2021 Asian Men's Club League Handball Championship

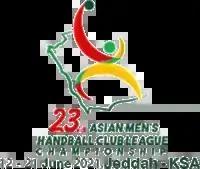
Logo of 23rd AHF Asian Men's Club League Handball Championship

‌The 2021 Asian Club League Handball Championship was 23rd edition of the championship held from 12 to 21 June 2021 at Jeddah, Saudi Arabia under the aegis of Asian Handball Federation (AHF). It was the third time in history that the championship was organised by the Saudi Arabian Handball Federation. It also acted as the qualification tournament for the 2021 IHF Men's Super Globe, with top team from the championship directly qualifying for the event to be held also in Jeddah, Saudi Arabia.